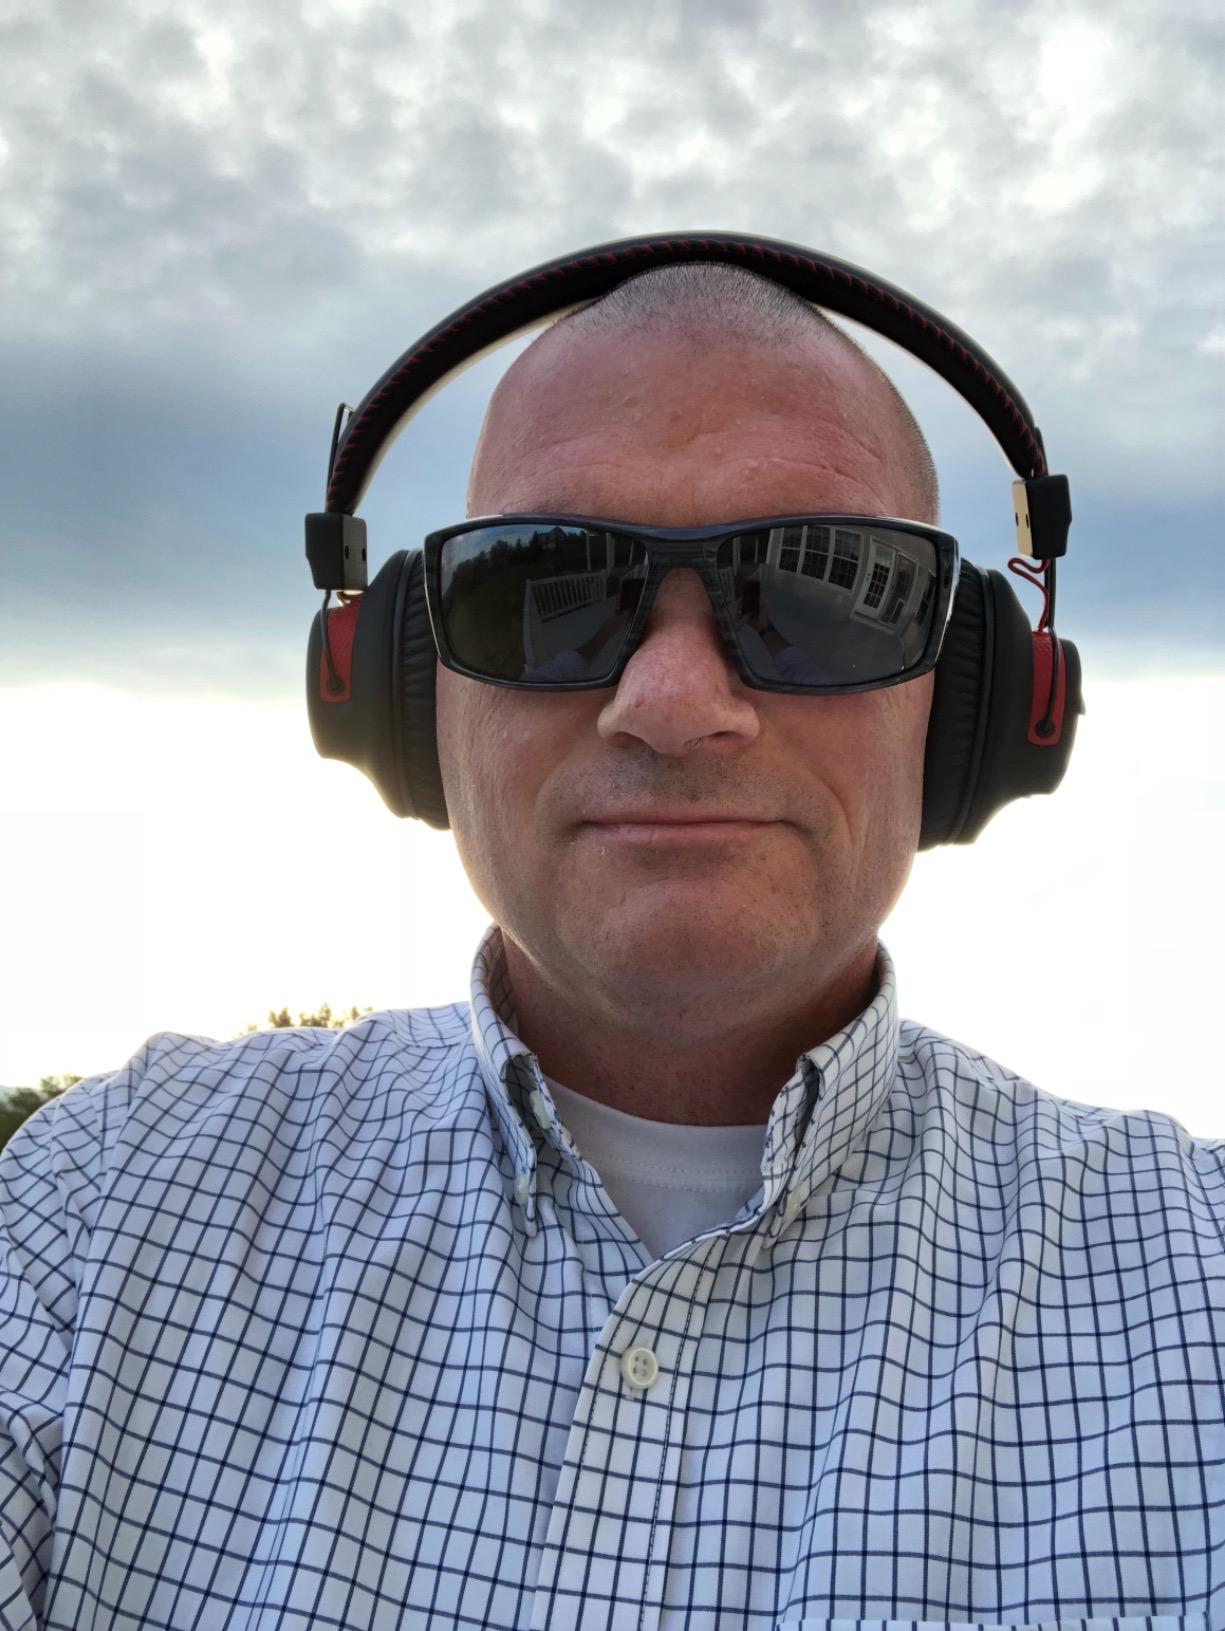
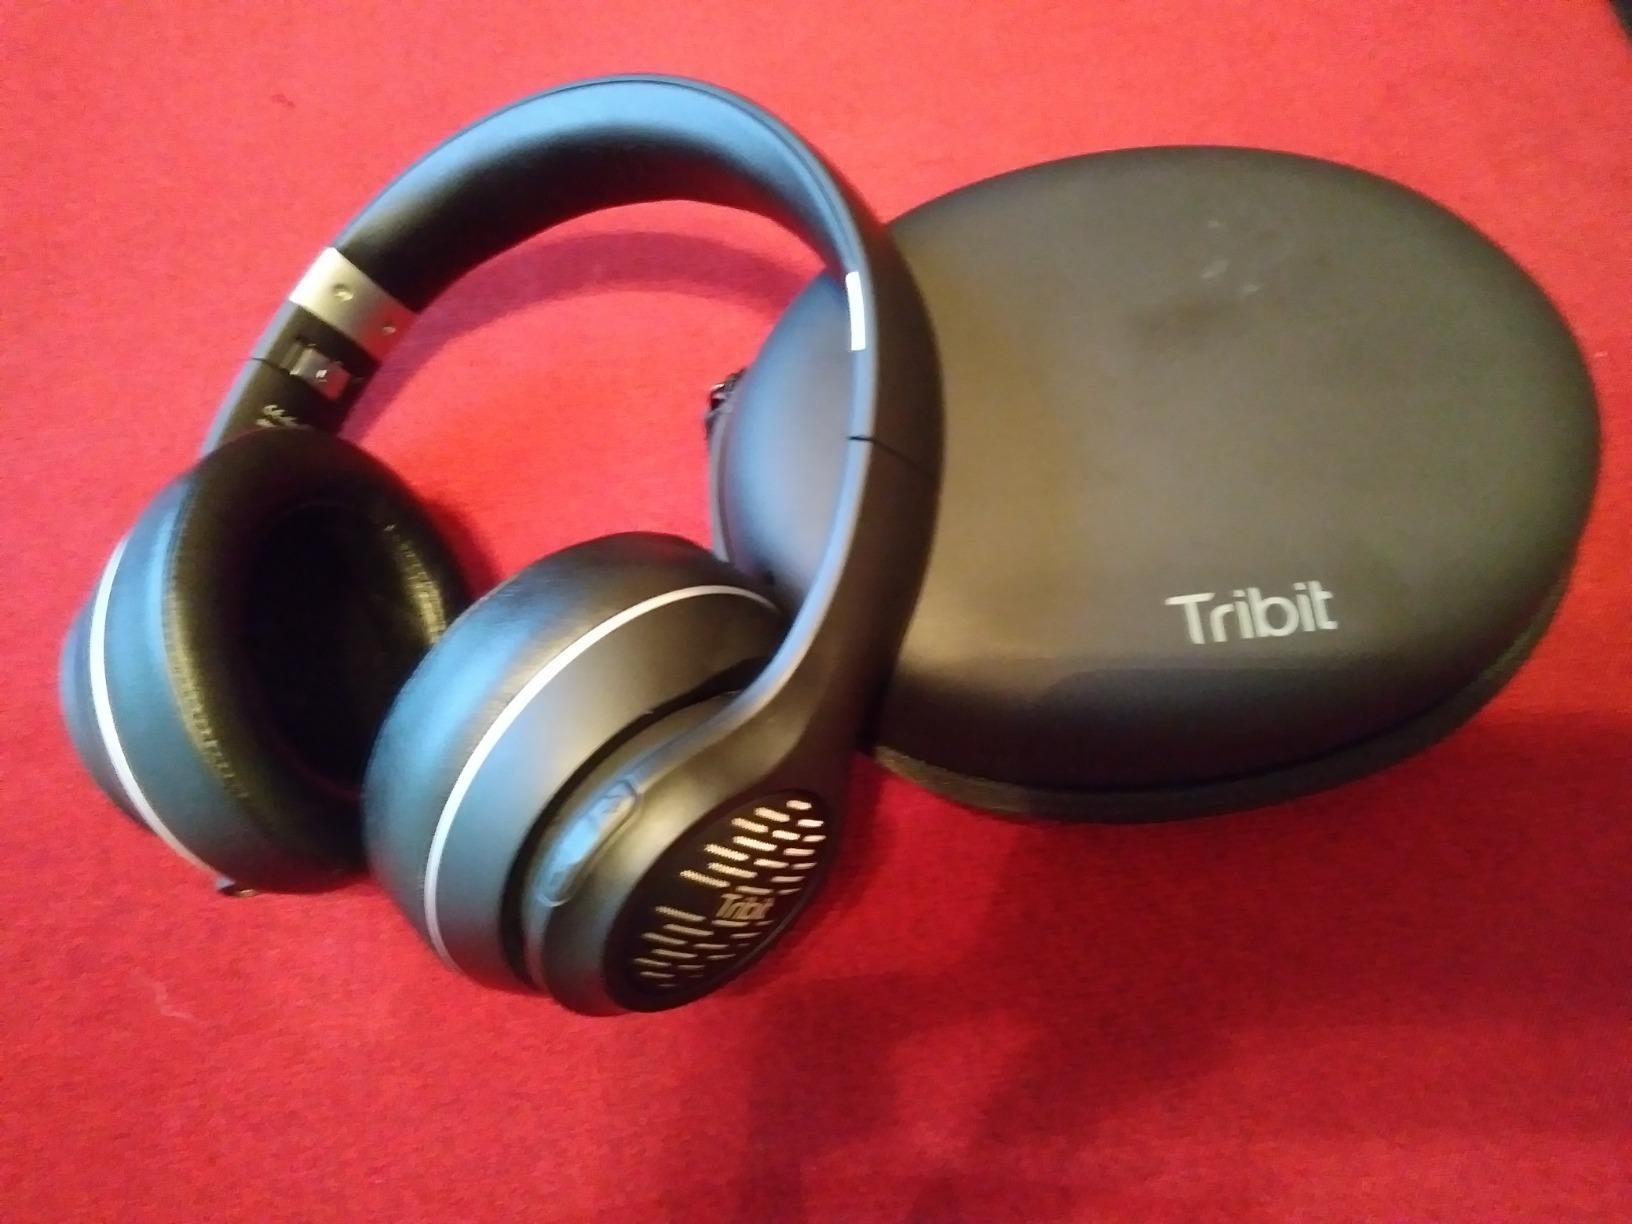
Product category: headphones
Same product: no